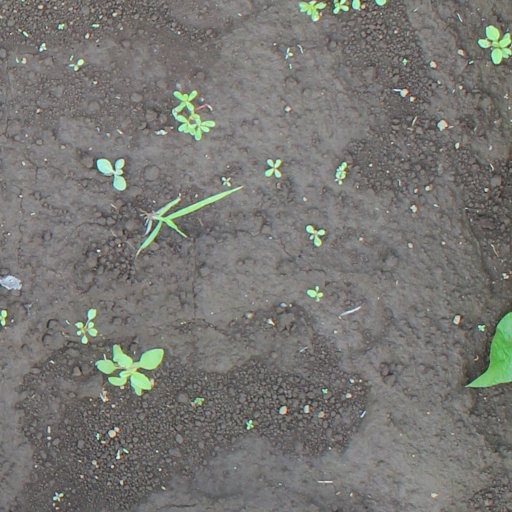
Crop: soybean